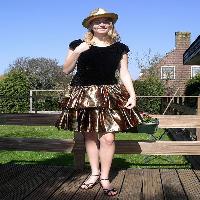
Weather: sun or clear